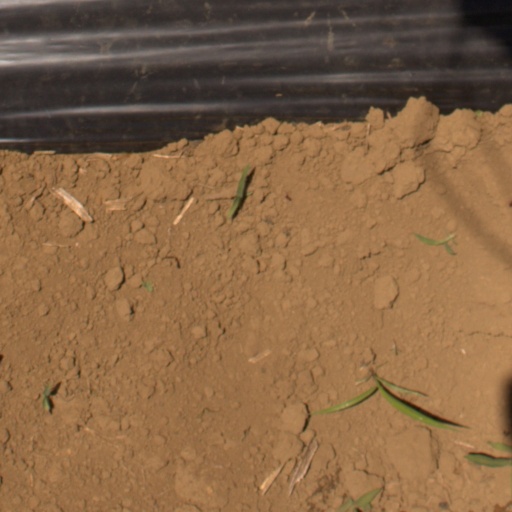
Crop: Jerusalem artichoke